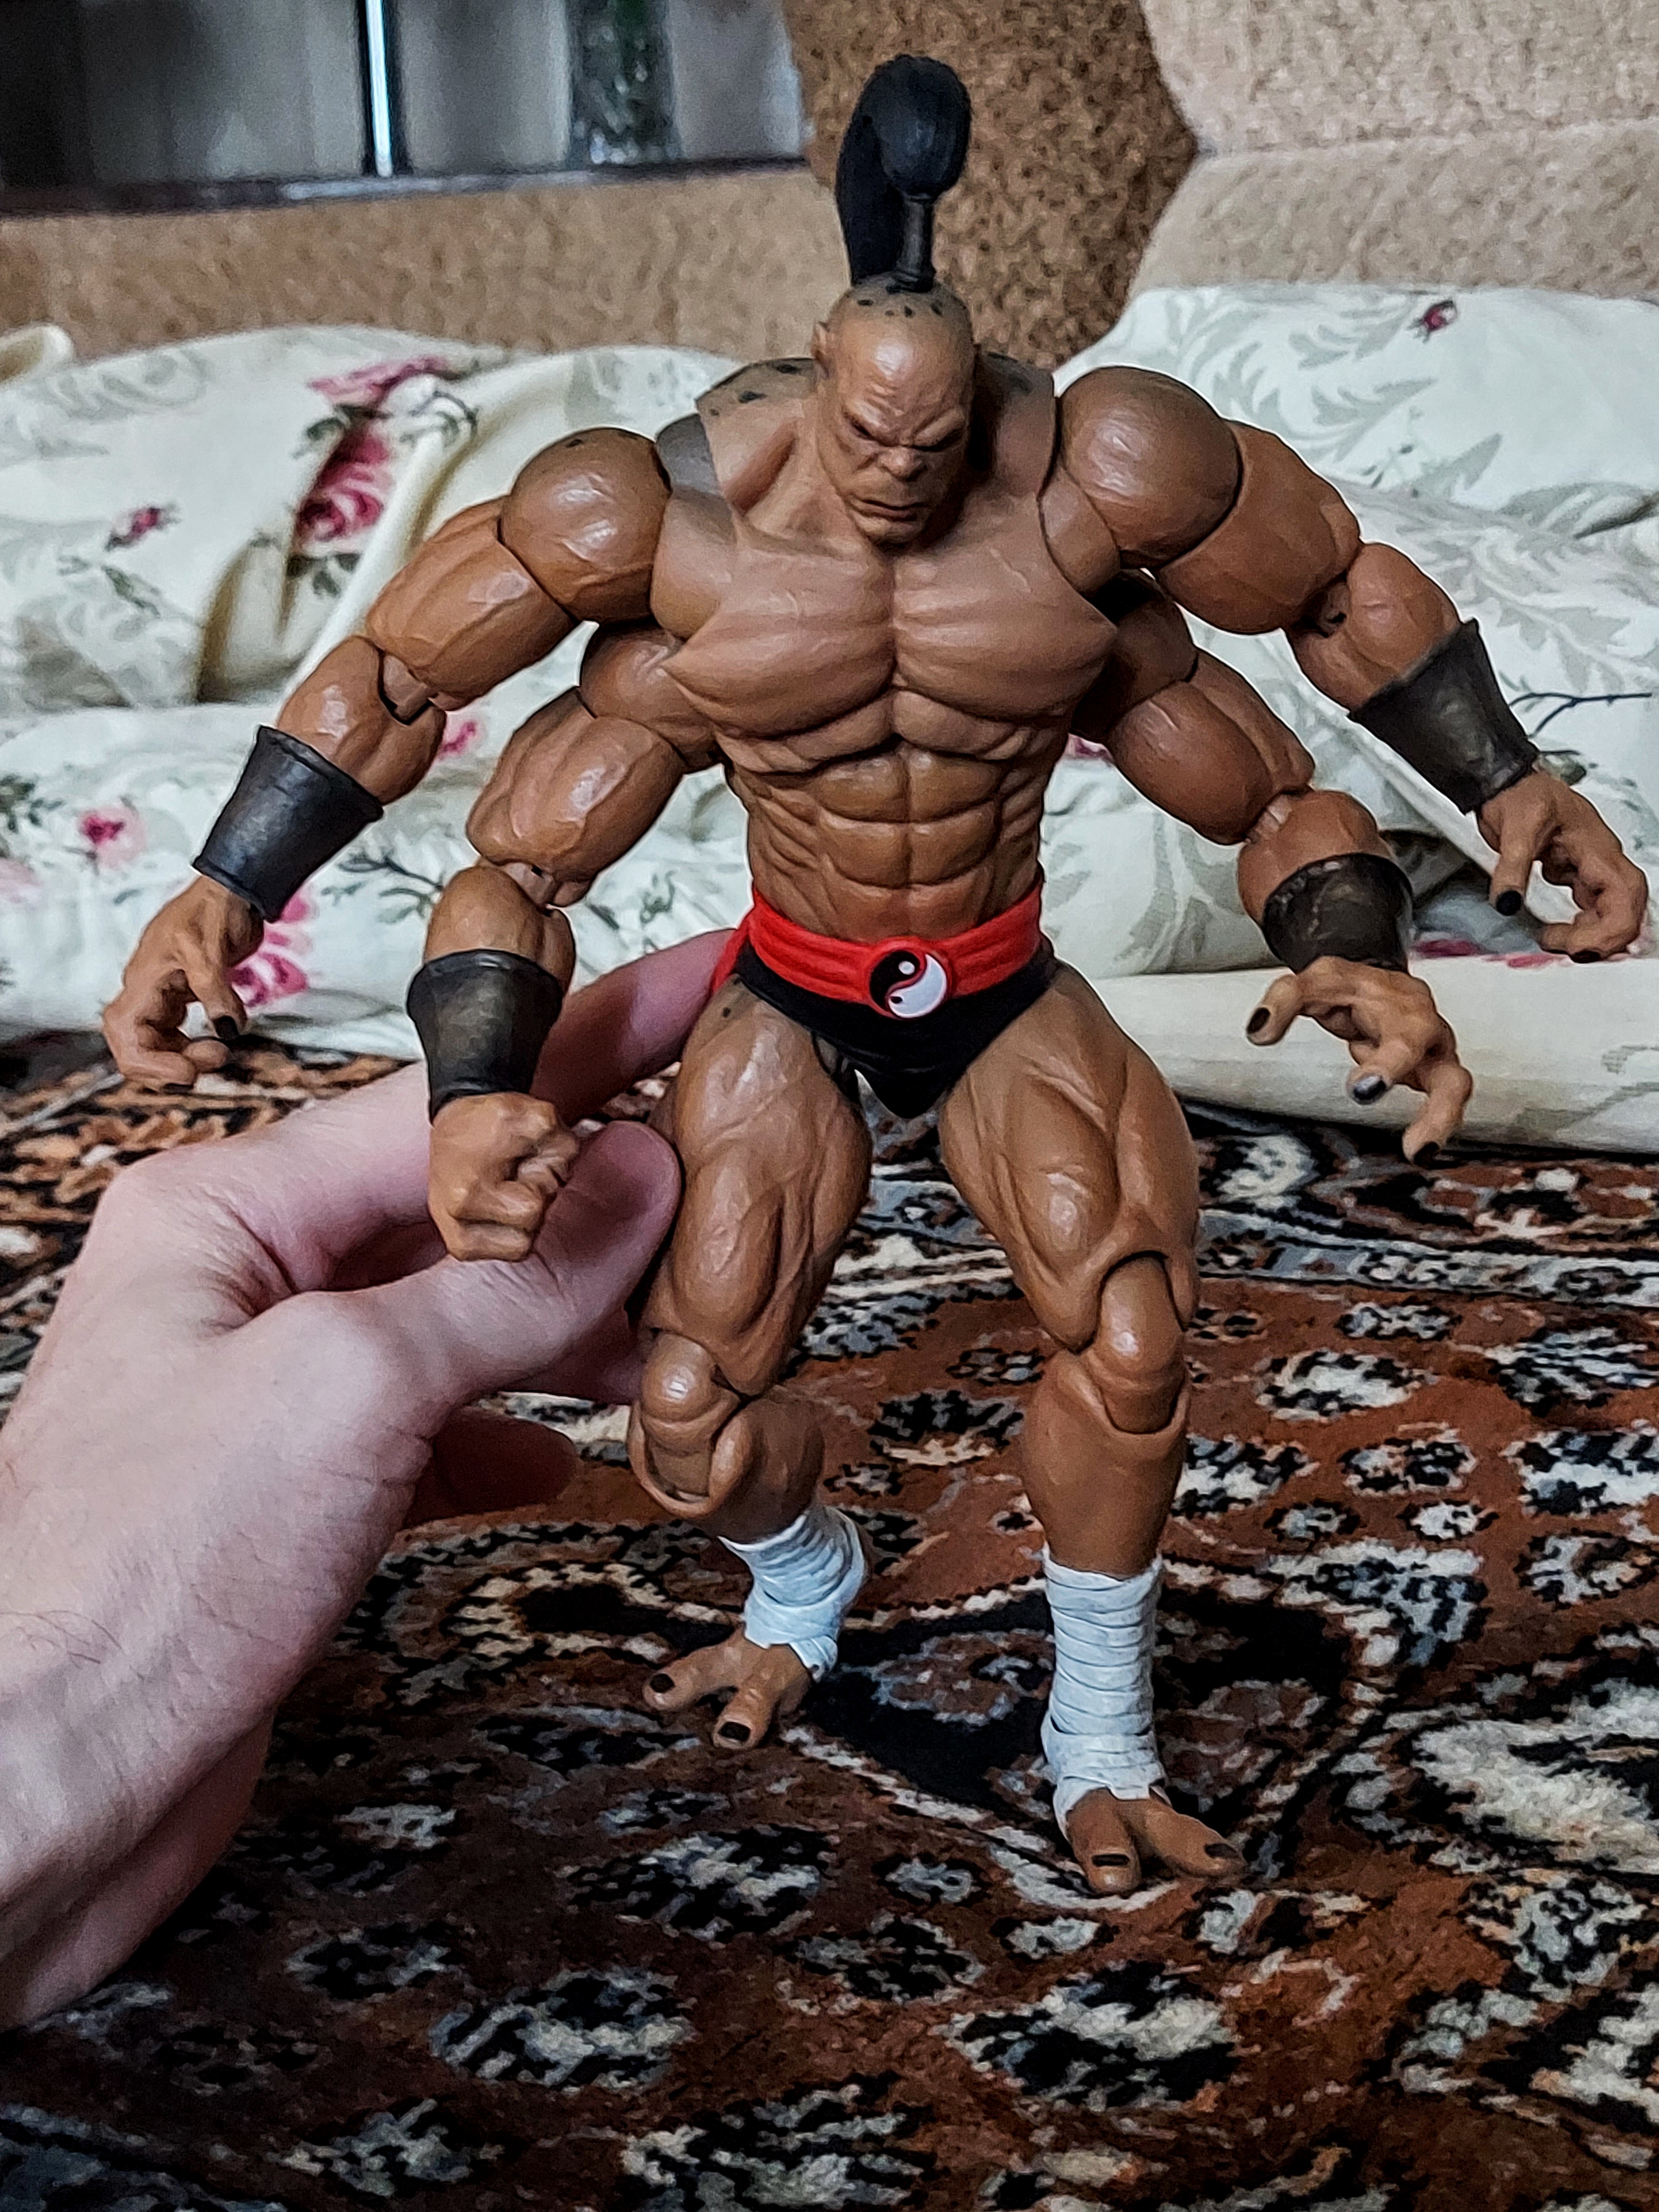
Shokan, storm, collectibles, warrior, fighter, action, figure, shorts, wrestling, underpants, thigh, striking combat sports, combat sport, chest, undergarment, Barechested, bodybuilder, professional boxer, contact sport, bodybuilding, boxing, briefs, event, competition event, sports, wrestler, sports equipment, boxing equipment, fictional character, competition, action figure, art, individual sports, championship, physical fitness, hat, flesh, toy, fiction, boxing glove, nail, soil, abdomen